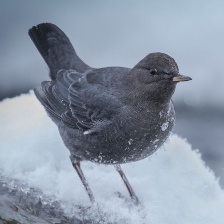
Species: AMERICAN DIPPER
Scientific name: CINCLUS MEXICANUS